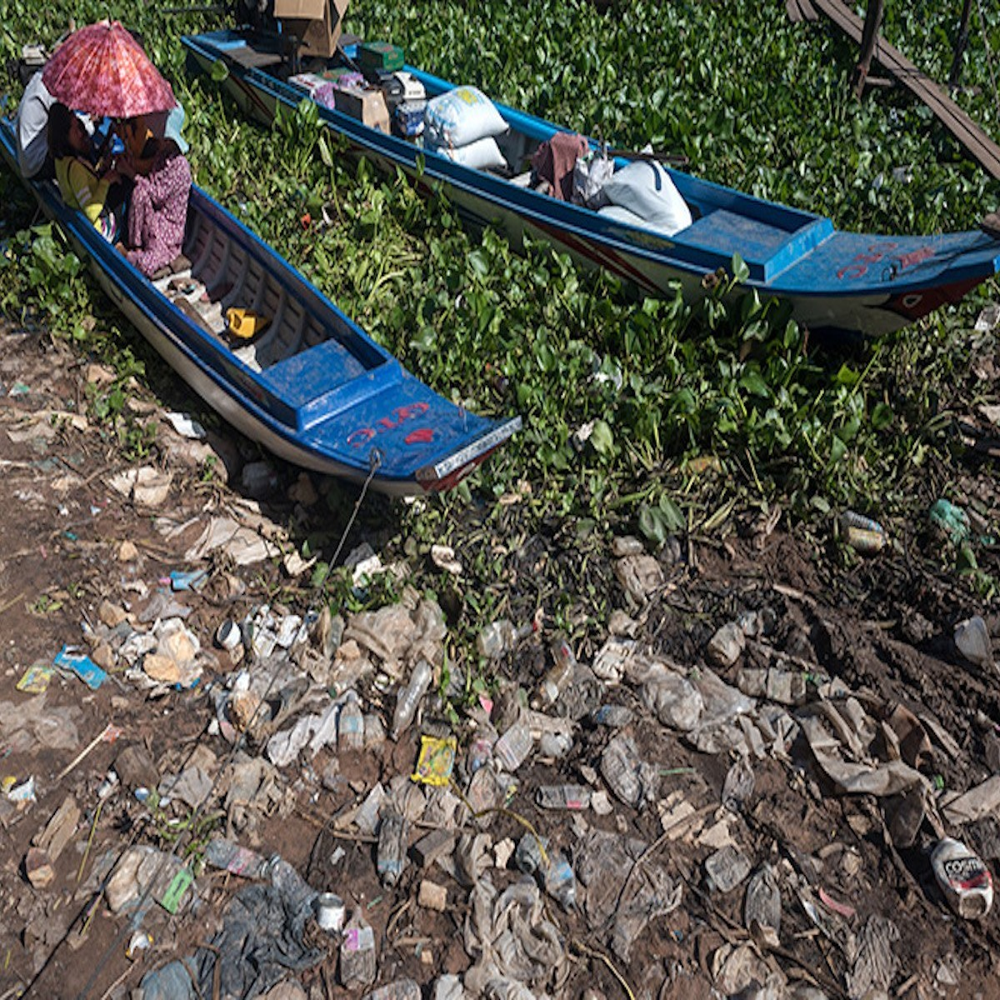
Body of water present: no
Land polluted: no
Water polluted: yes
Pollution percentage: 100%